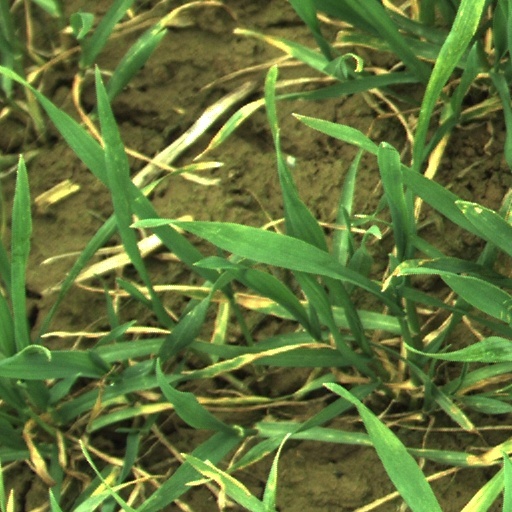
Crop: wheat